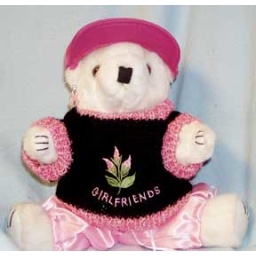
White bear dressed in sweater, pink satin bloomers, pink hat, pink ribbon charm in ear